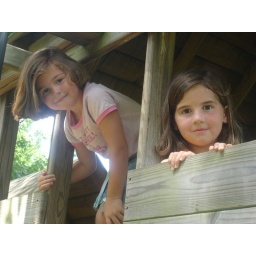
gilrs in the tree house